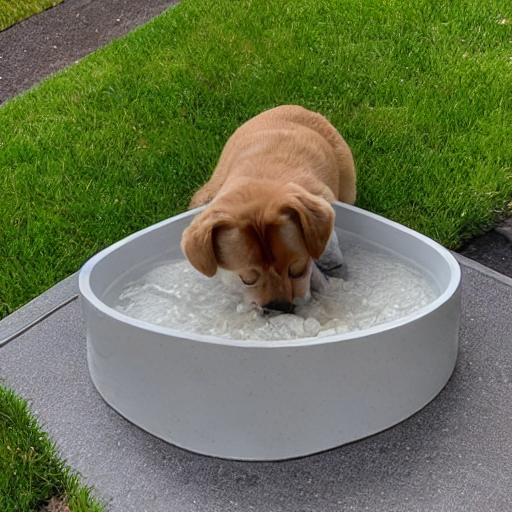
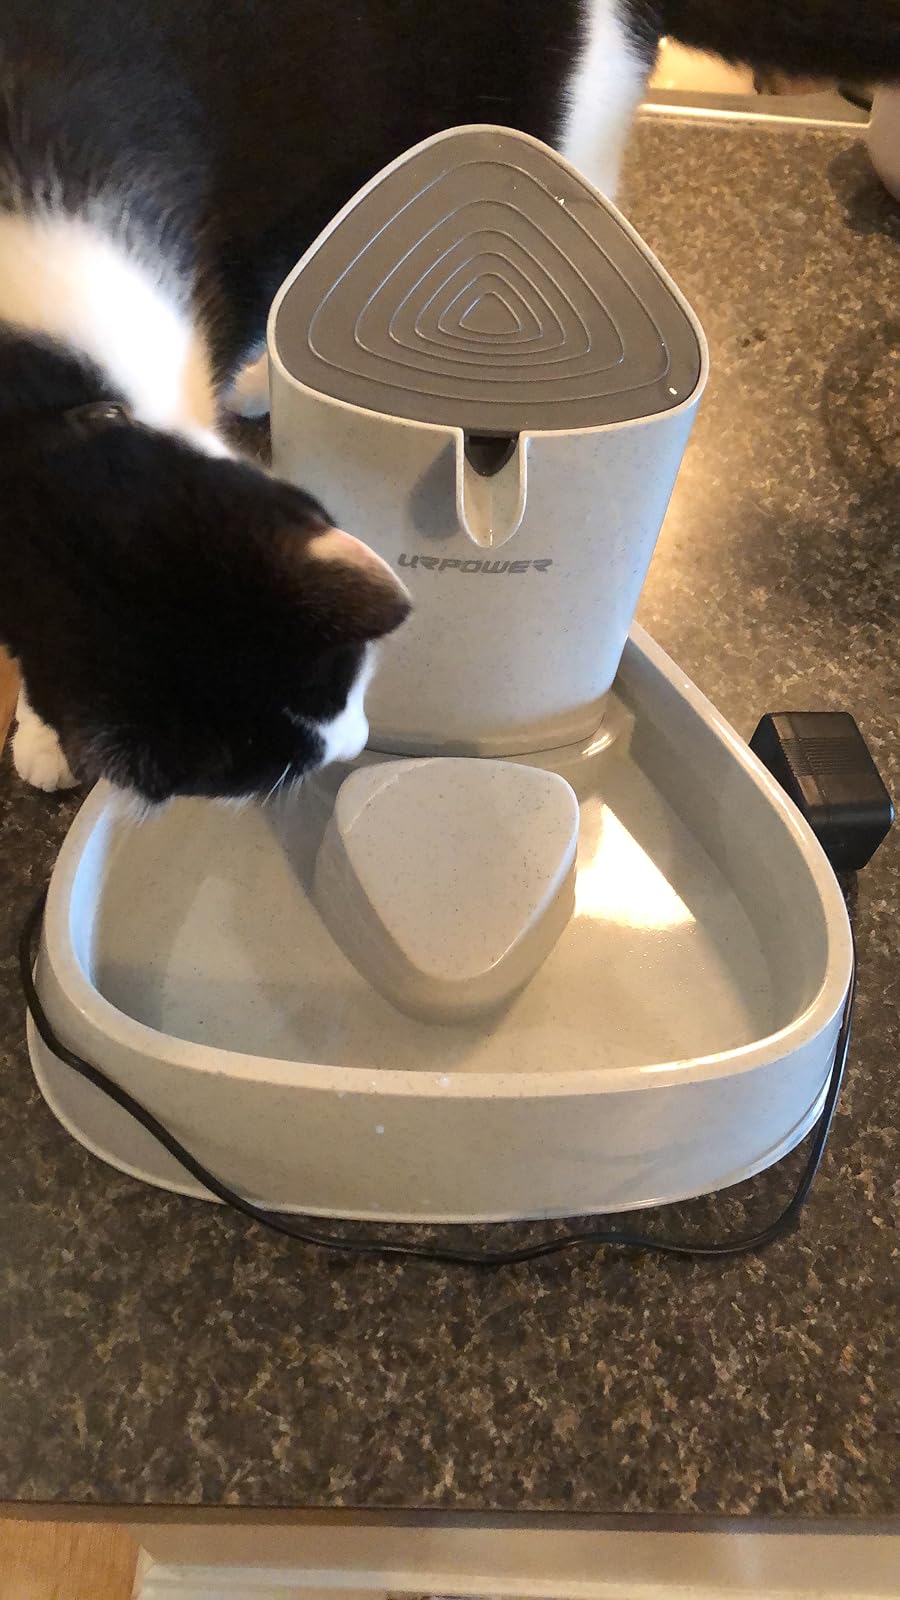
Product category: items_bowl
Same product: no